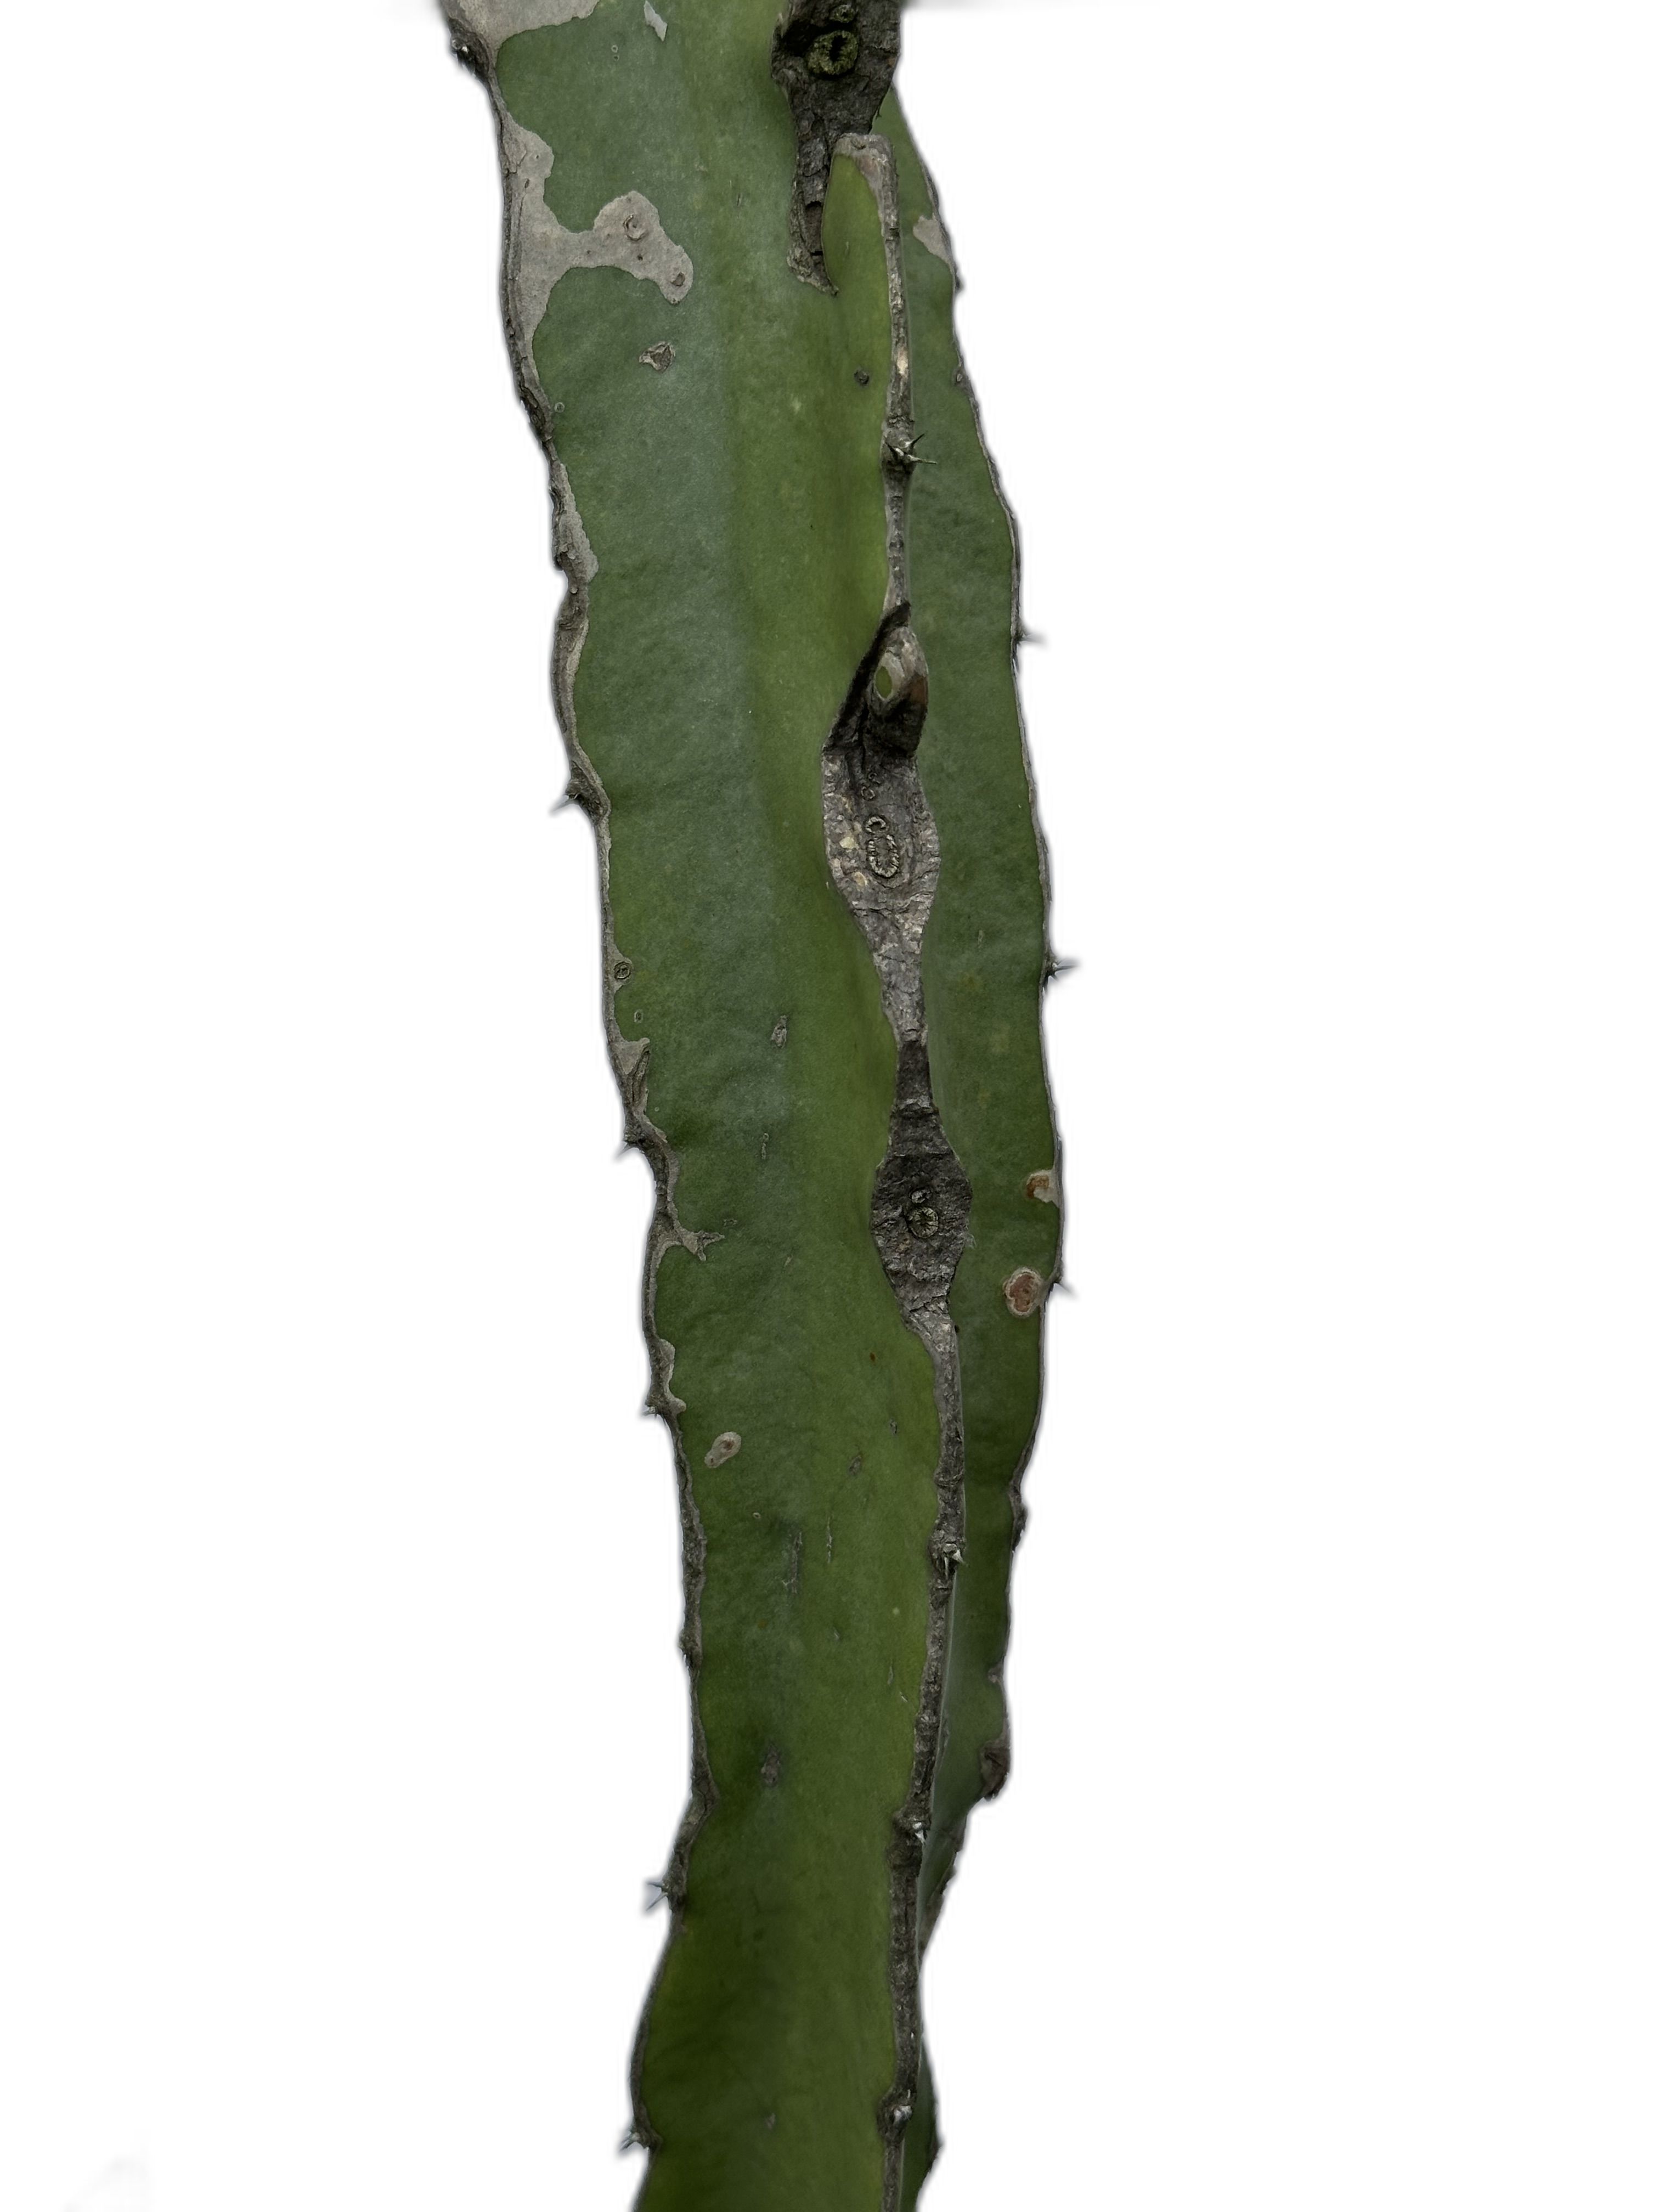
Label: Good leaf